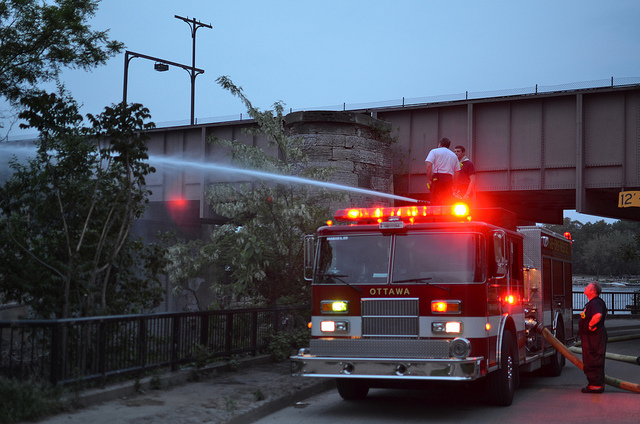
Firemen using the hose from the fire truck to put out a fire.

A fire truck spraying water into a bunch of trees.

A fire truck putting out a fire next to a bridge.

Three firemen shoot water from a tower cannon on top of a fire truck next to a bridge